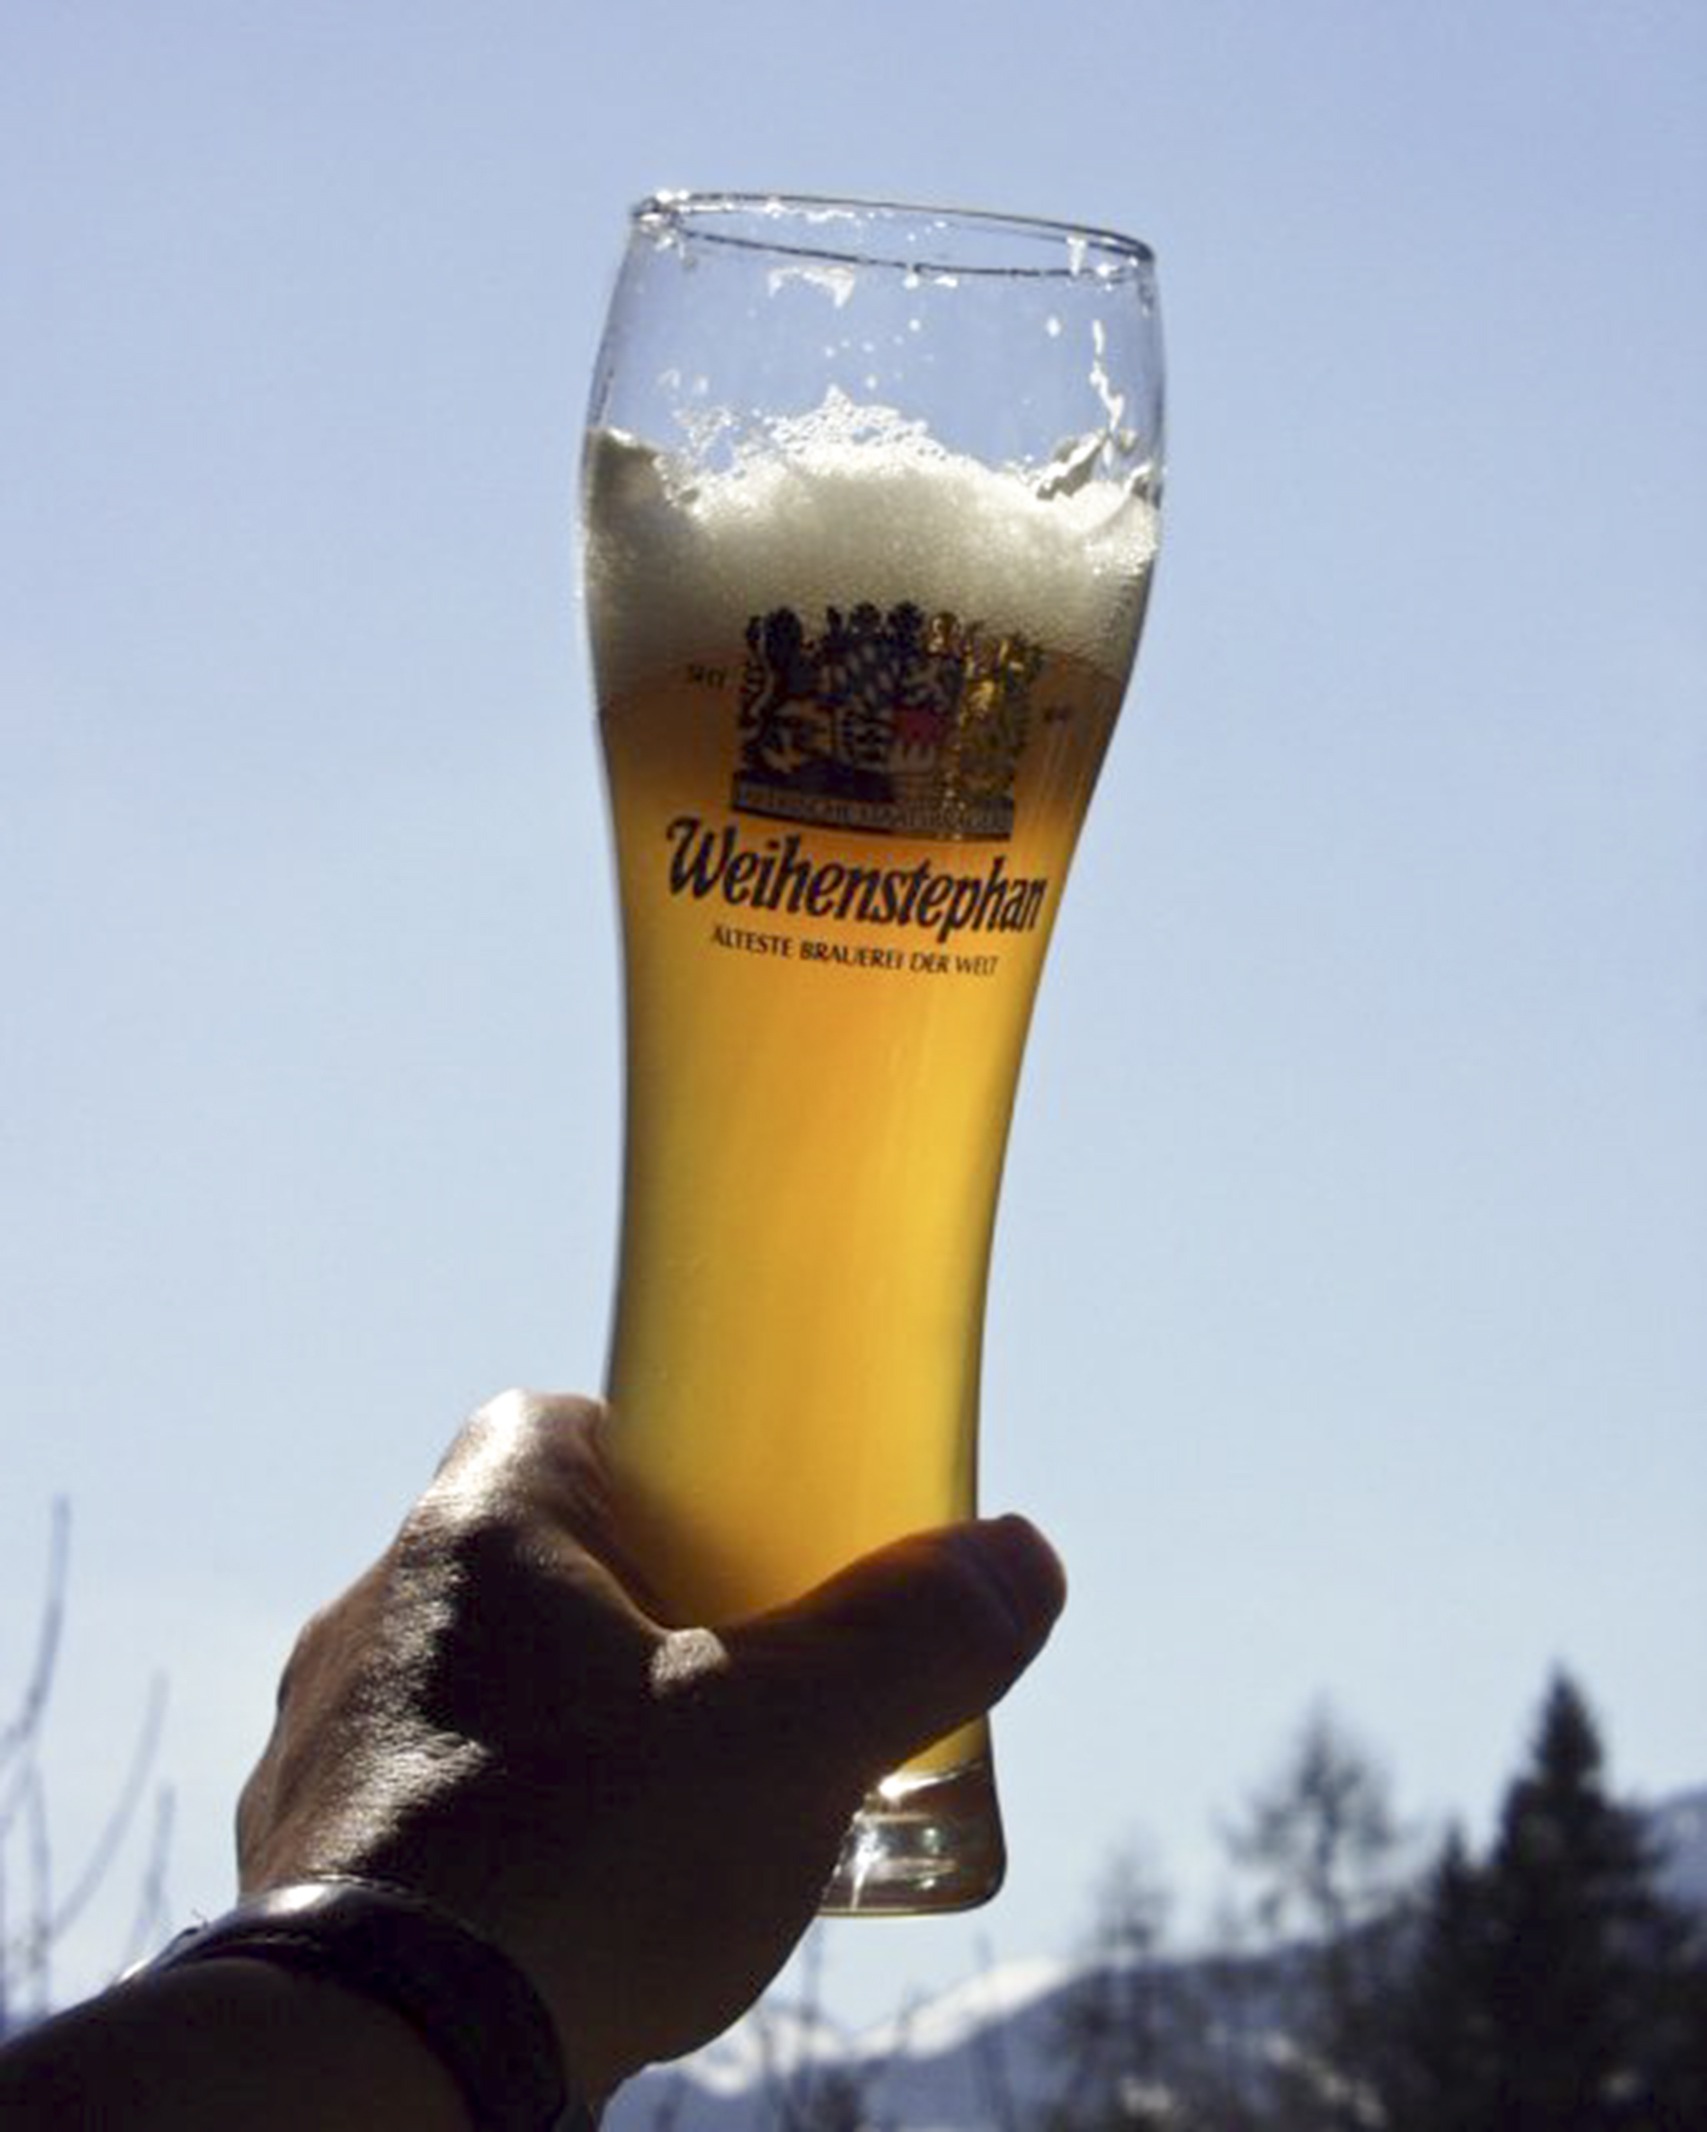
hand, wine, glass, drink, bottle, beer, alcohol, drinking, tasty, beer bottle, champagne, liqueur, refreshing, cooling, back light, alcoholic beverage, drinking glass, beer glass, wheat beer, wheat beer glass